Answer in natural language. Considering the relative positions, is 12-inch plunger with contoured handle, splash guard, and nonslip grip to the left or right of Doorway? Choose between the following options: right or left
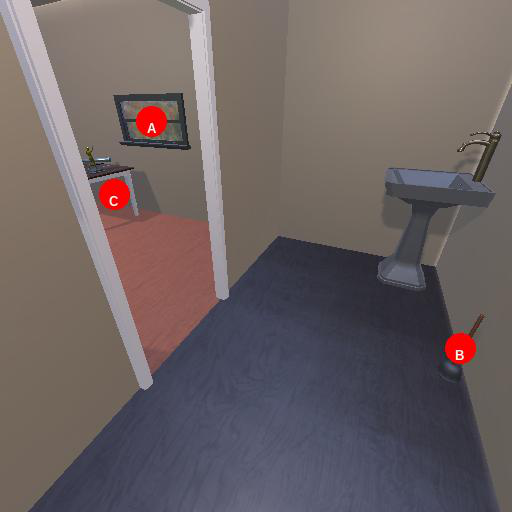
<answer>right</answer>